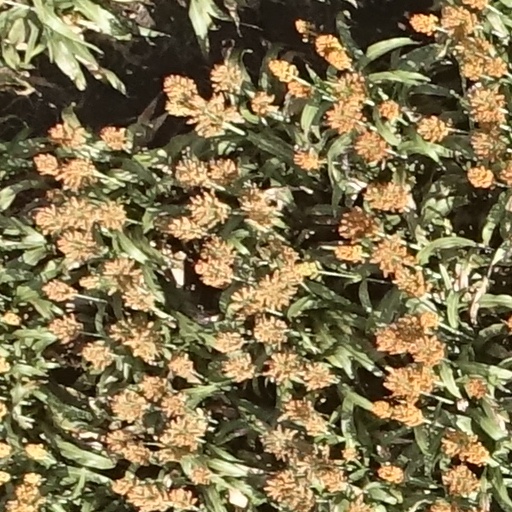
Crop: sorghum